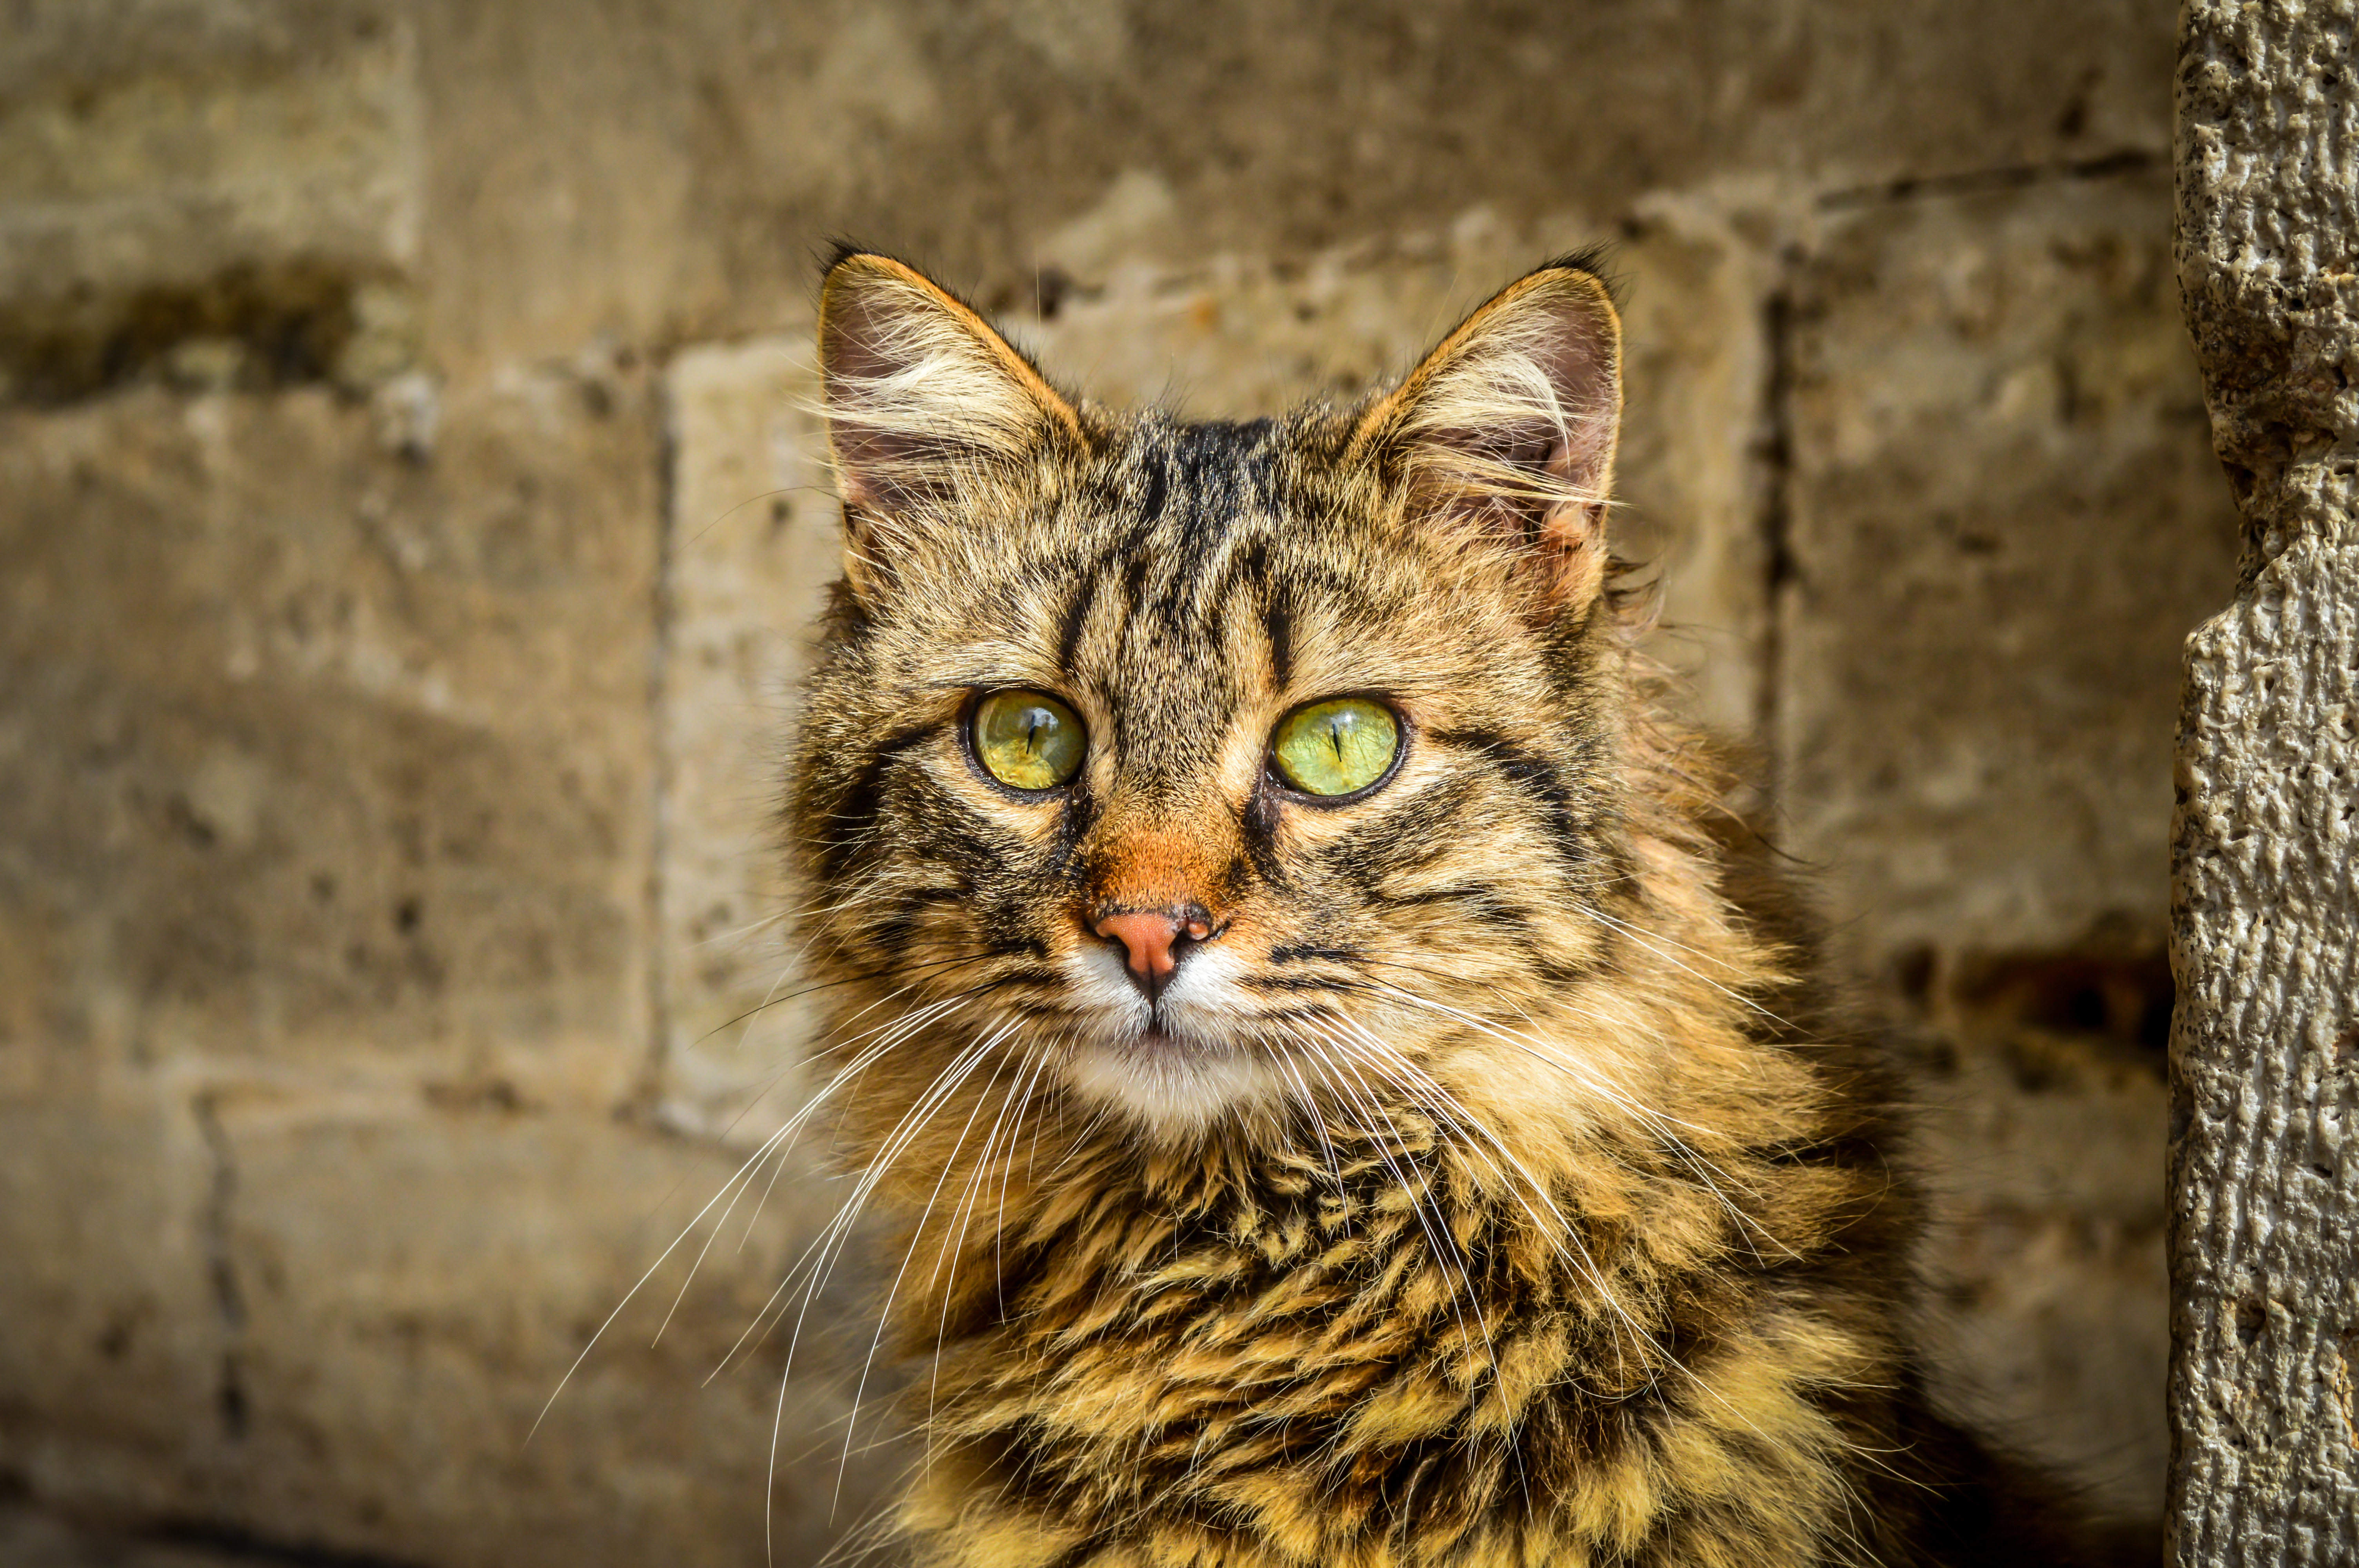
animal, background, beautiful, camera, care, cat, closeup, cute, domestic, face, feline, fluffy, fun, fur, furry, hair, kitten, kitty, looking, mammal, nature, one, persian, pet, playful, portrait, pretty, sitting, staring, tortoiseshell, white, young, vertebrate, whiskers, small to medium sized cats, felidae, wild cat, tabby cat, european shorthair, eye, carnivore, dragon li, wildlife, terrestrial animal, domestic short haired cat, snout, asian, close up, rusty spotted cat, organism, toyger, aegean cat, bengal, american bobtail, pixie bob, ocicat